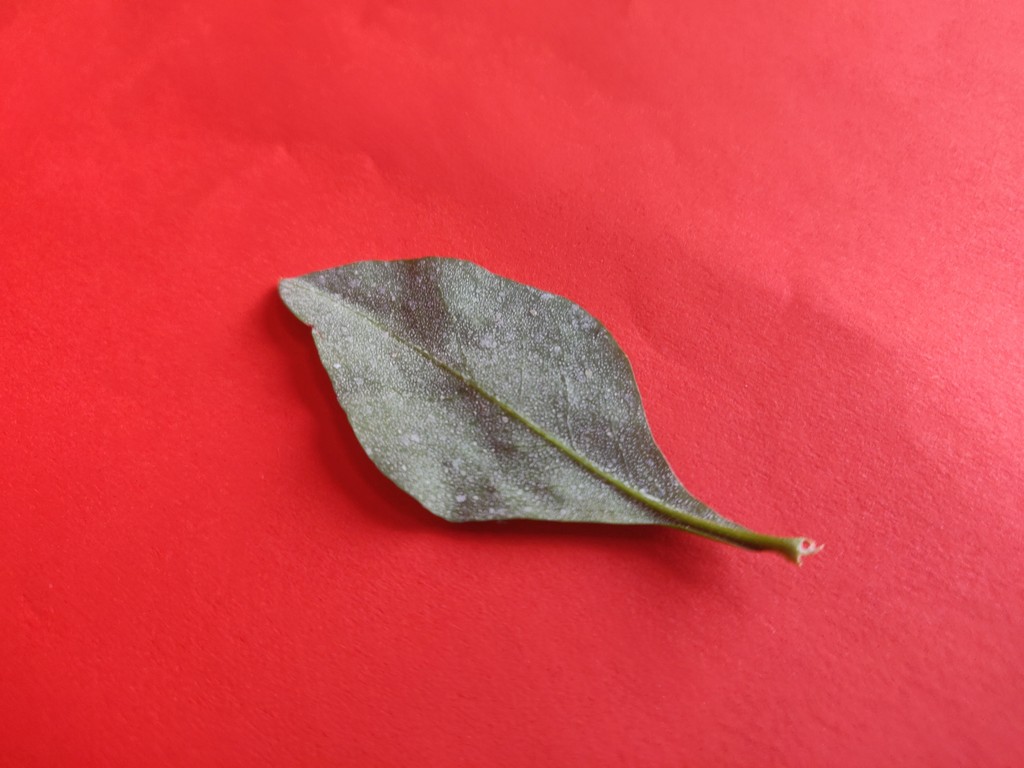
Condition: Unhealthy
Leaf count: single
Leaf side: back